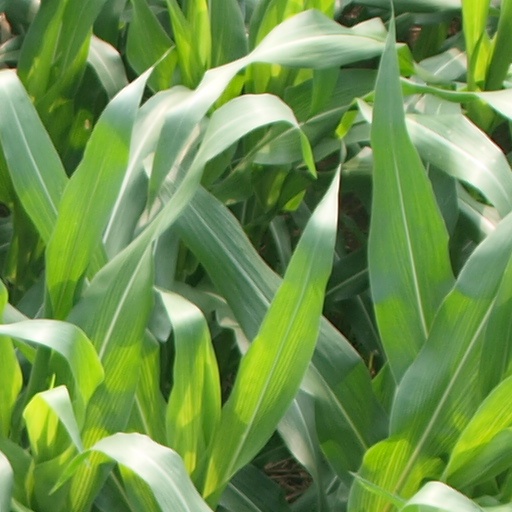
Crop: maize; corn